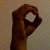
The image shows a hand gesture representing the letter 'O' in Indian Sign Language.